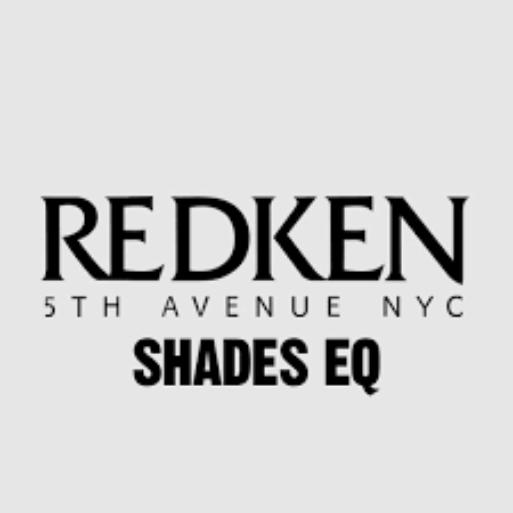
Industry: Necessities